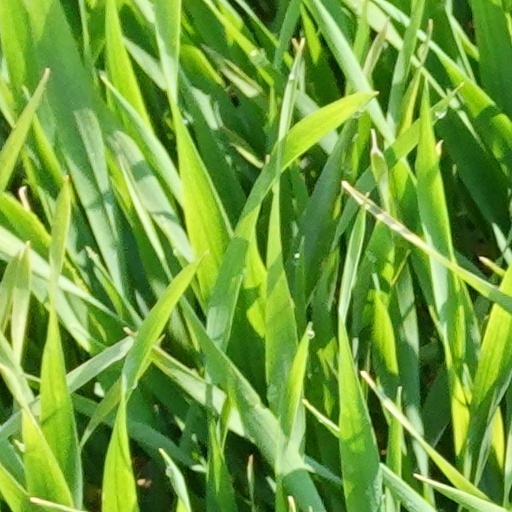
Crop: wheat